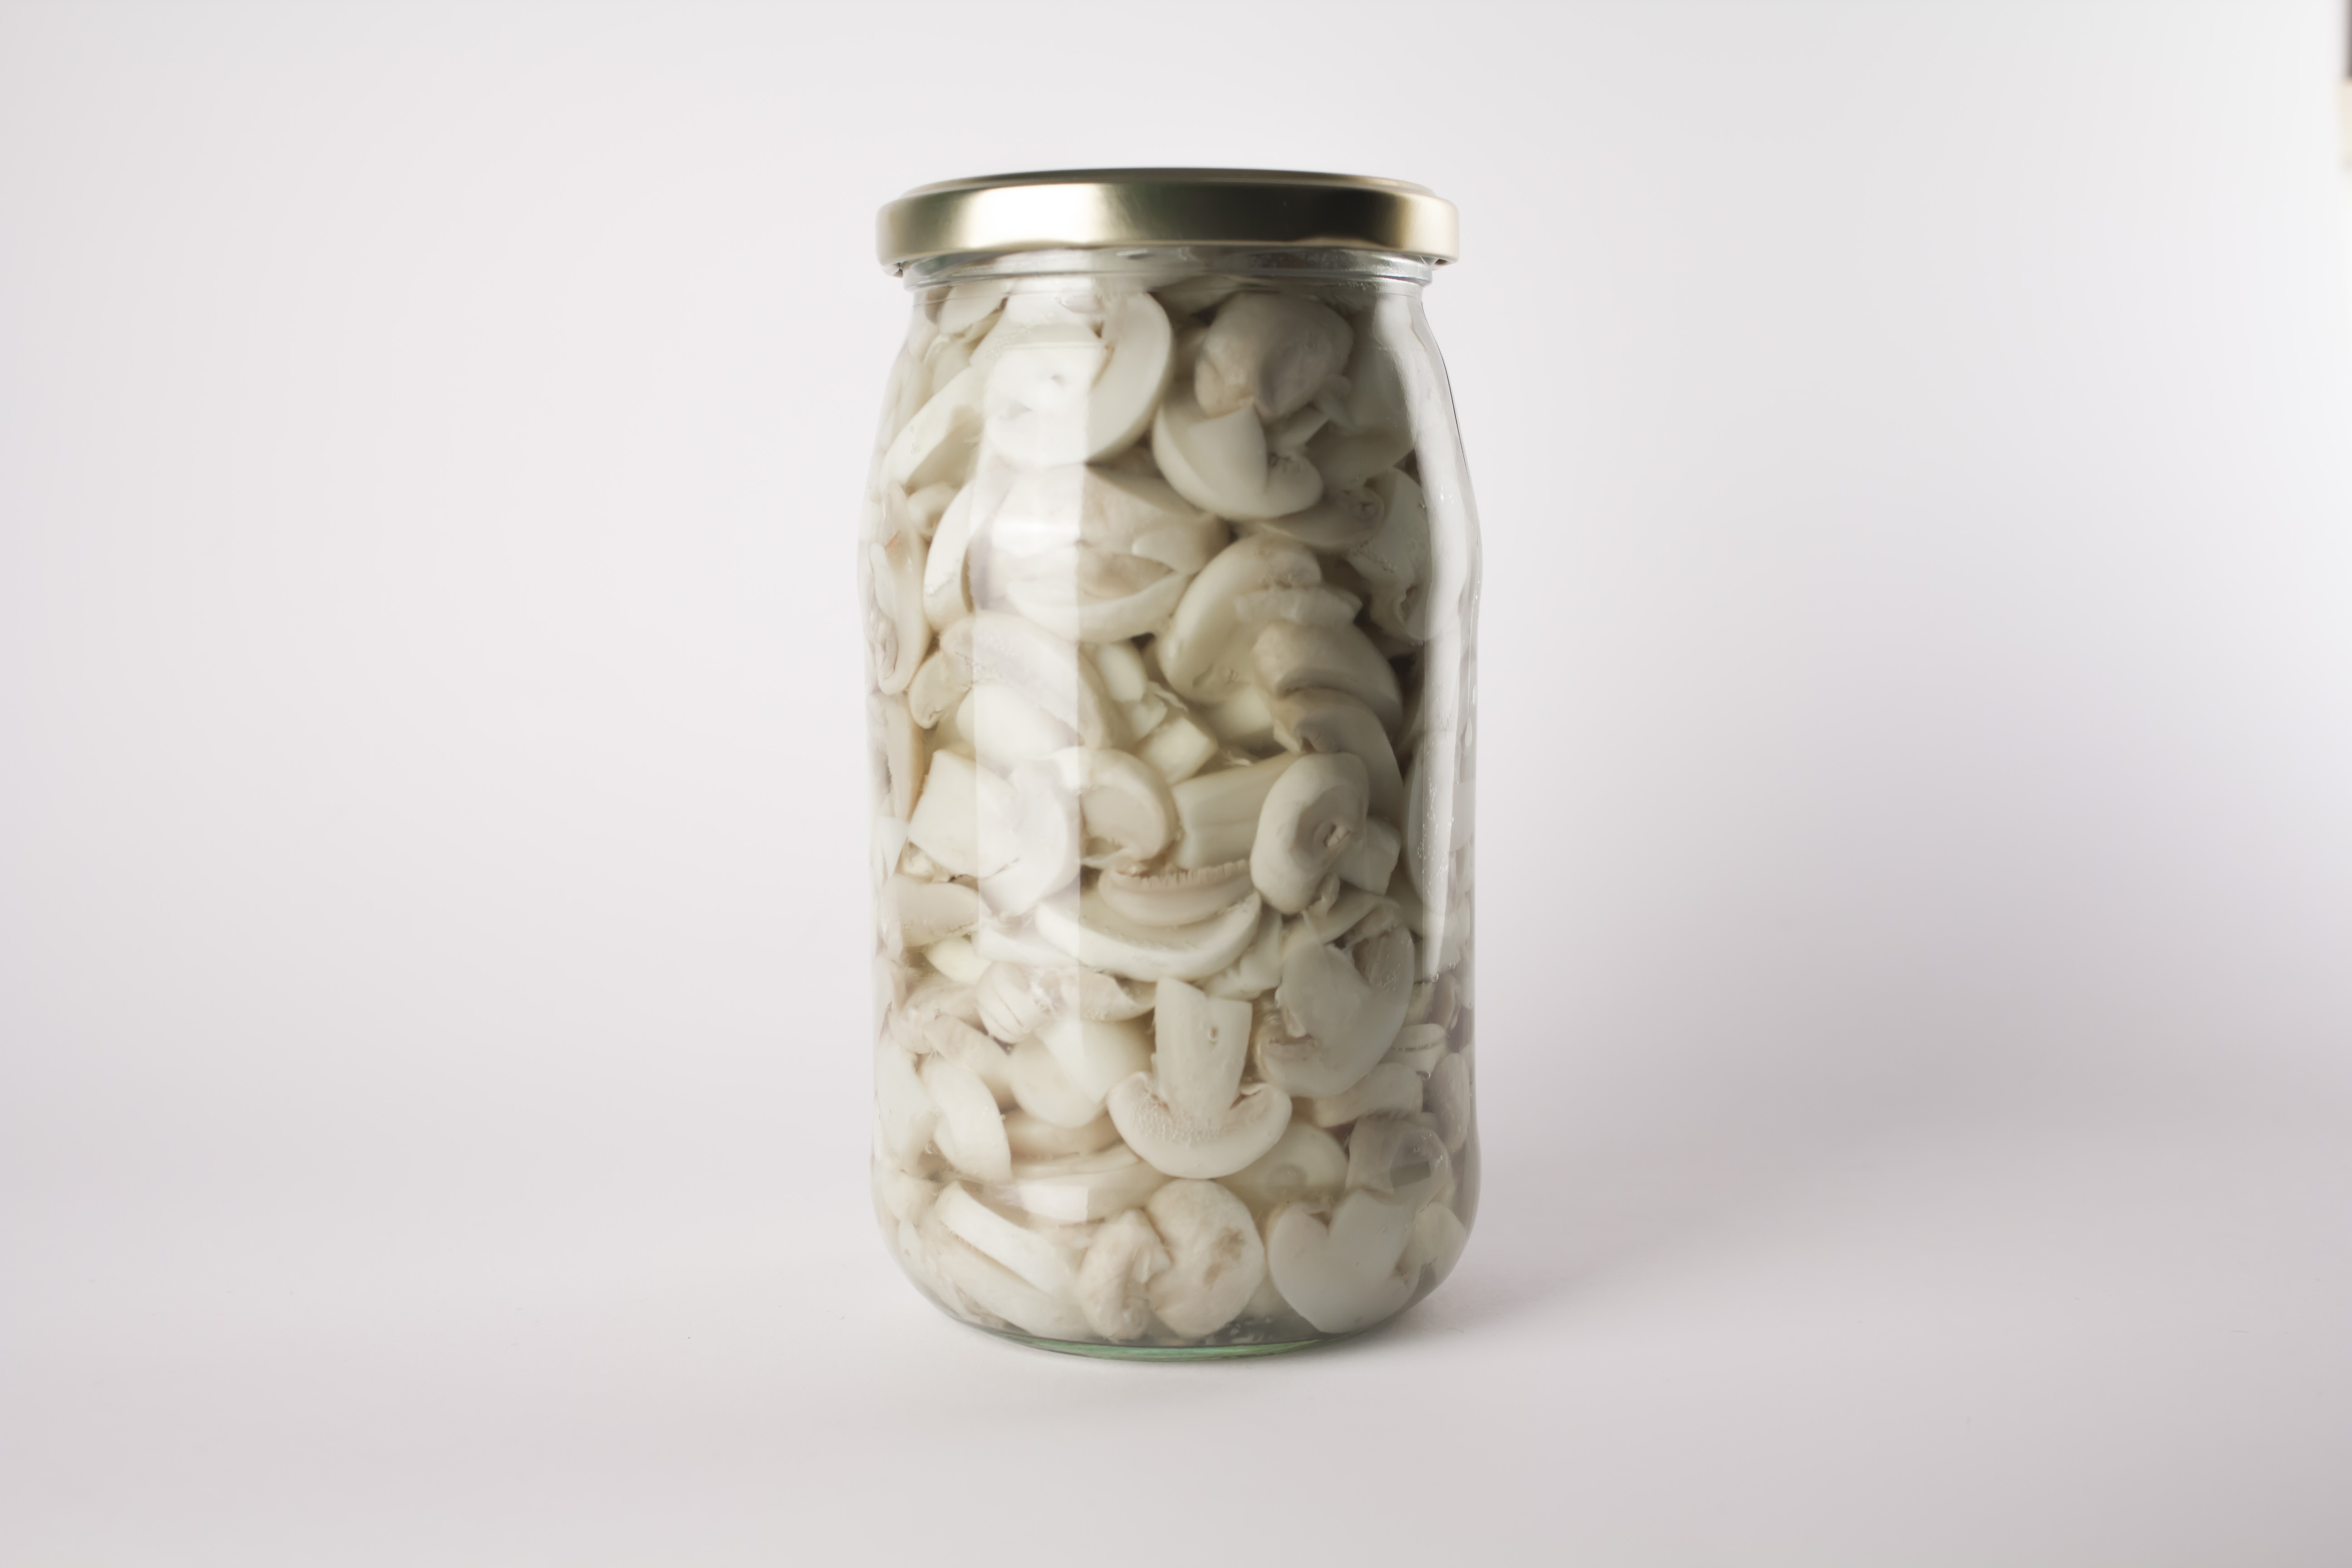
jar, cup, vase, food, produce, lighting, coffee cup, mushrooms, sliced, drinkware